Answer in natural language. How many Televisions are visible in the scene? Choose between the following options: 4, 1, 0, 3 or 2
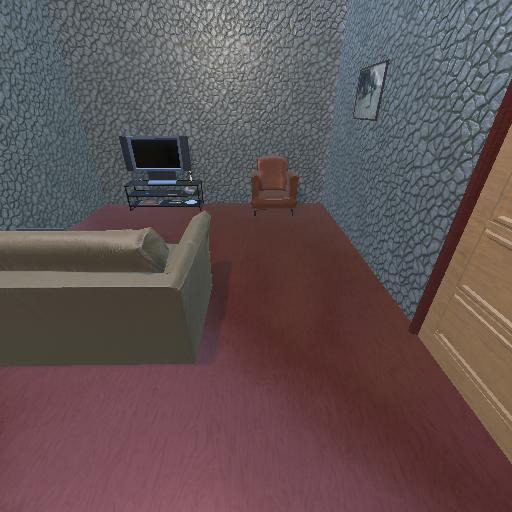
<answer>1</answer>